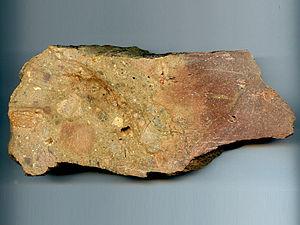
L’astroblème de Rochechouart-Chassenon, aussi surnommé « la météorite de Rochechouart », est un ensemble de marques laissées par l’impact d’un astéroïde tombé il y a environ 206,9 ± 0,3 millions d’années, soit environ 5,6 Ma avant la limite entre le Trias et le Jurassique. Cette datation remet en cause les conclusions de certaines études d'une moins grande précision qui considéraient que la chute de cet astéroïde était contemporaine de l'extinction massive du Trias-Jurassique.